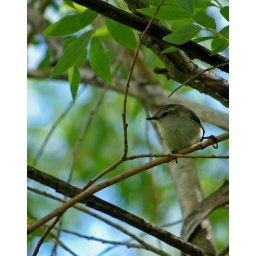
A juvenile bird foraging with other family members in willow trees at Lake Wardell, in the Omarama region, Jan 09